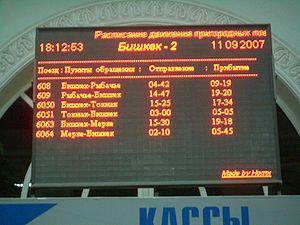
La construction du métro de Bichkek était discutée par la mairie de Bichkek et le Soviet de ville, pour faciliter les déplacements dans la capitale du Kirghizistan. En effet la population de la ville a augmenté de 625 000 habitants en 1991 jusqu'à 880 000 en 2006, et devrait vers 2025 atteindre 1 200 000 habitants.